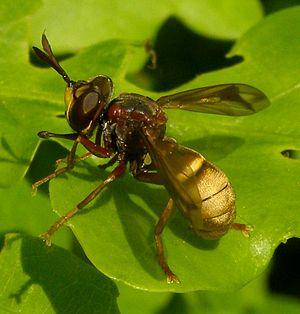
Conops vesicularis, le Conops vésiculaire est une espèce d'insectes diptères de la famille des Conopidae et du genre Conops. C. vesicularis est un parasitoïde solitaire paléarctique dont la larve est endoparasite d'hyménoptères, spécifiquement les Frelons.
Les Conopidae sont une famille de mouches de formes, tailles et couleurs variées, appartenant à l'ordre des diptères et comprenant 808 espèces. Elles se rencontrent sur la totalité des terres émergées excepté l'Antarctique et les îles du Pacifique. 85 espèces sont présentes en Europe, dont 60 en France. L'éthologie d'une grande partie de ces espèces est inconnue ; pour celles dont elle a été étudiée, la larve est obligatoirement endoparasite d'autres insectes, en particulier les hyménoptères pollinisateurs.